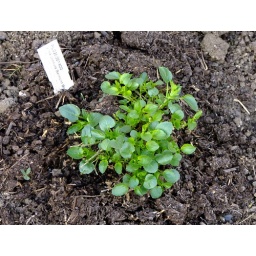
The large bed will be mainly blue and white - some low-growing campanula go in at the front